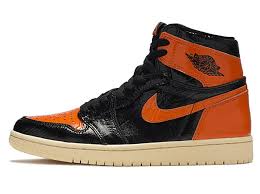
Waste category: shoes